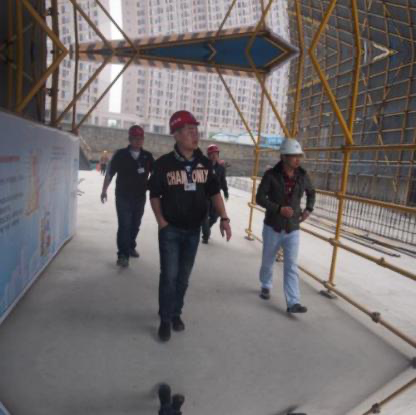
Objects in the image:
label: helmet
label: helmet
label: helmet
label: helmet